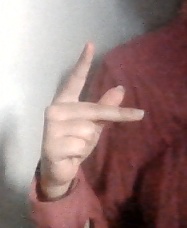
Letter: dha